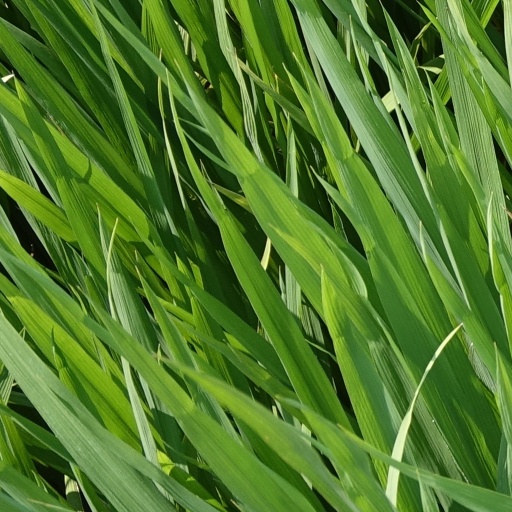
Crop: rice